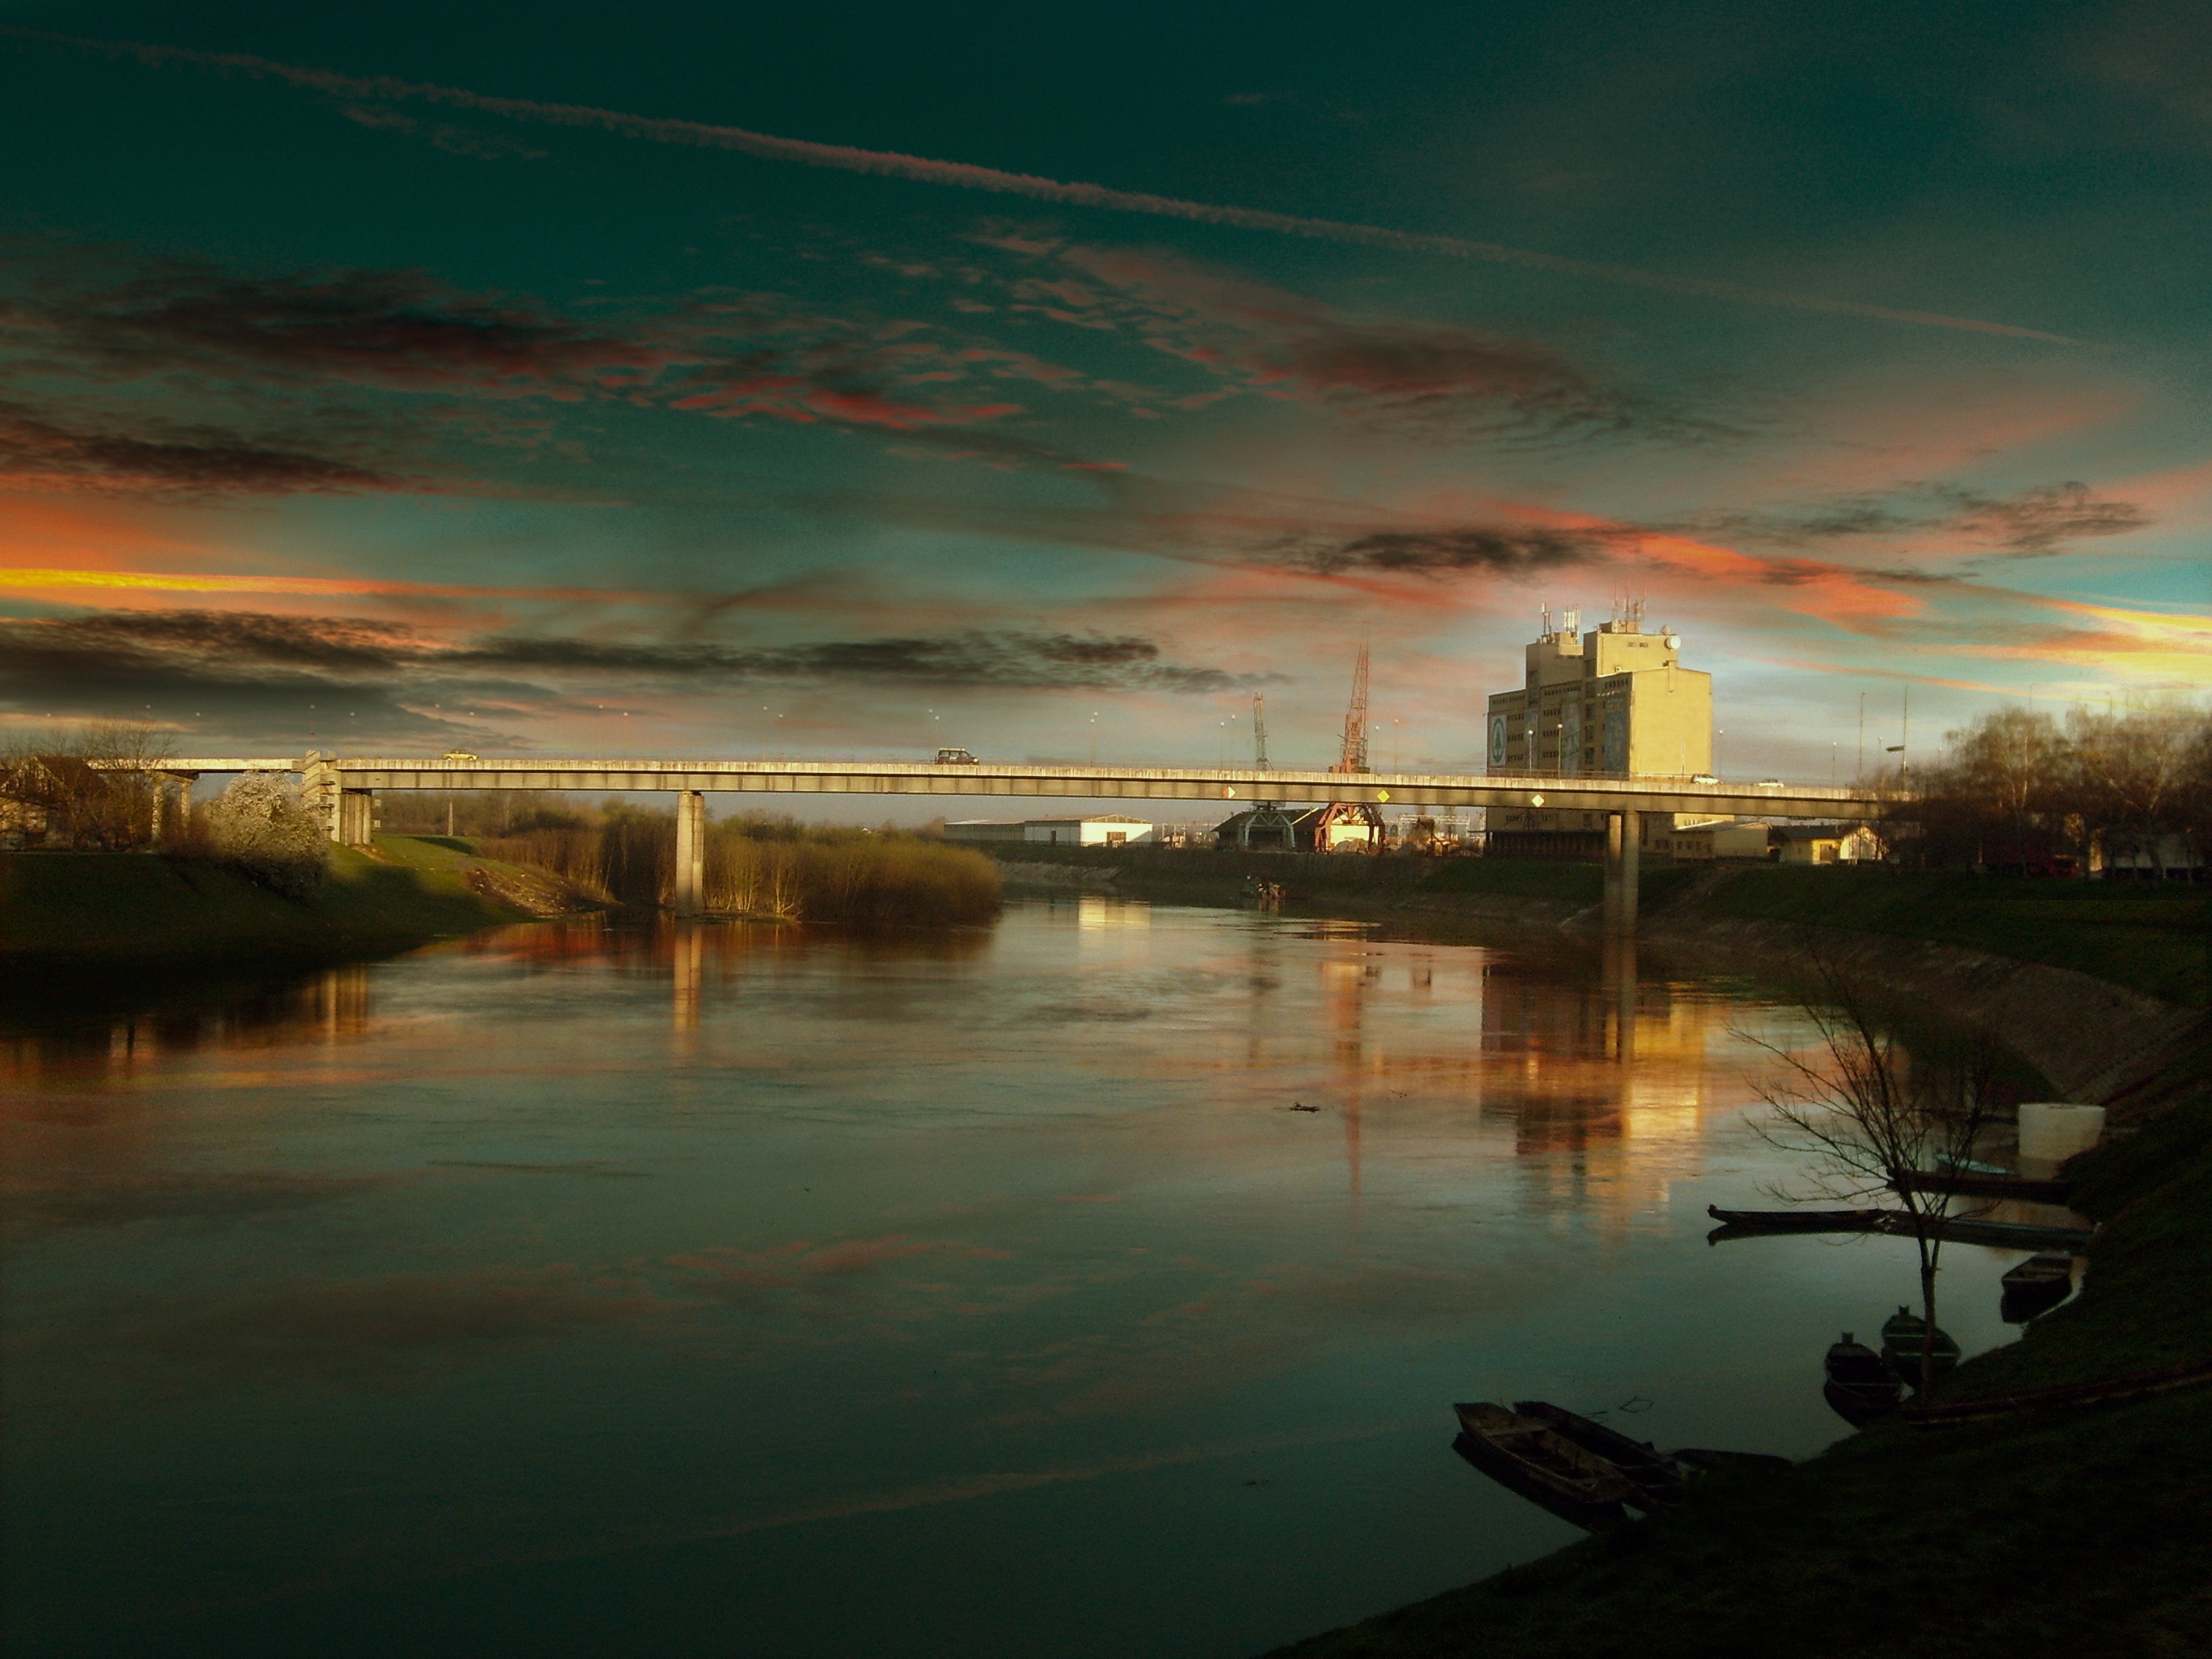
landscape, sea, horizon, cloud, sky, sunrise, sunset, bridge, street, night, sunlight, morning, view, dawn, atmosphere, urban, river, dusk, panoramic, evening, reflection, industrial, afterglow, meteorological phenomenon